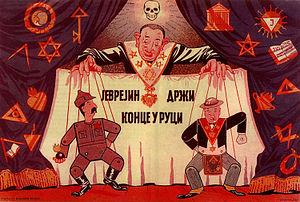
L'antimaçonnisme désigne la critique, l'opposition et l'hostilité manifestées à l’encontre de la franc-maçonnerie et de ses membres.
L'article antimaçonnisme par pays expose les diverses formes que prend cette idéologie au travers du monde et des époques depuis son apparition et sa condamnation officielle par la bulle pontificale In eminenti apostolatus specula en 1738.
L'Exposition antimaçonnique est une exposition antimaçonnique organisée du 22 octobre 1941 au 19 janvier 1942 par les forces d'occupation allemande avec le soutien technique du Premier ministre serbe Milan Nedić à Belgrade dans le temple maçonnique de la Grande Loge du royaume de Yougoslavie, fermé par les autorités collaboratrices en Serbie. Cette exposition présentait la franc-maçonnerie sous l'angle des thèses du judéo-bolchévisme et de la judéo-maçonnerie.